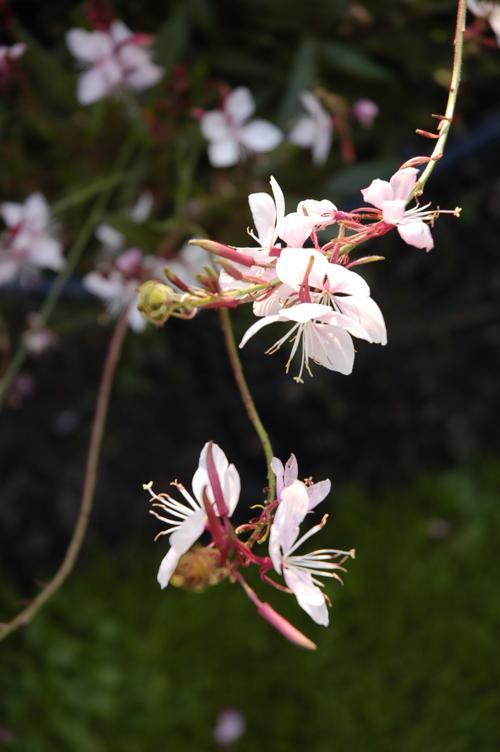
Label: gaura